Across the Badlands

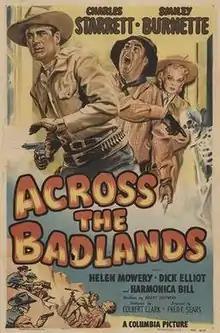
Theatrical release poster

Across the Badlands is a 1950 American Western film directed by Fred F. Sears and written by Barry Shipman. The film stars Charles Starrett, Smiley Burnette, Helen Mowery, Stanley Andrews, Robert J. Wilke and Dick Elliott. The film was released on September 14, 1950, by Columbia Pictures. This was the forty-ninth of 65 films in the "Durango Kid" series.